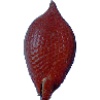
Label: Salak 1